Marilou Berry

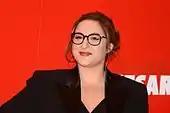
Berry at the 40th César Awards in 2015

Berry made her first appearance on the screen at 8 years old in "My Life Is Hell", a comedy directed, written and produced by her mother and co-starring her uncle, Richard Berry.